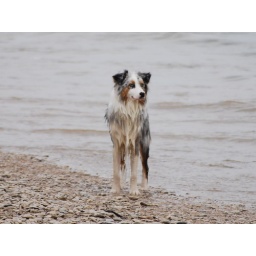
saw this dog jump in lake Michigan to kill a duck! lol